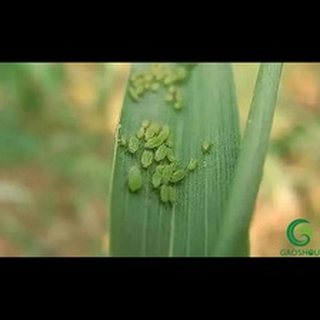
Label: wheat_aphid